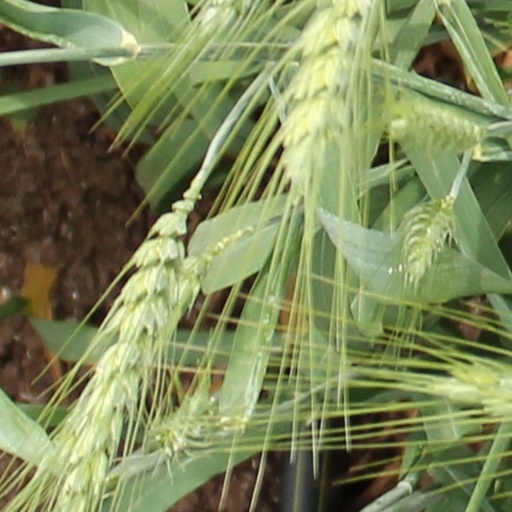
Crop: wheat